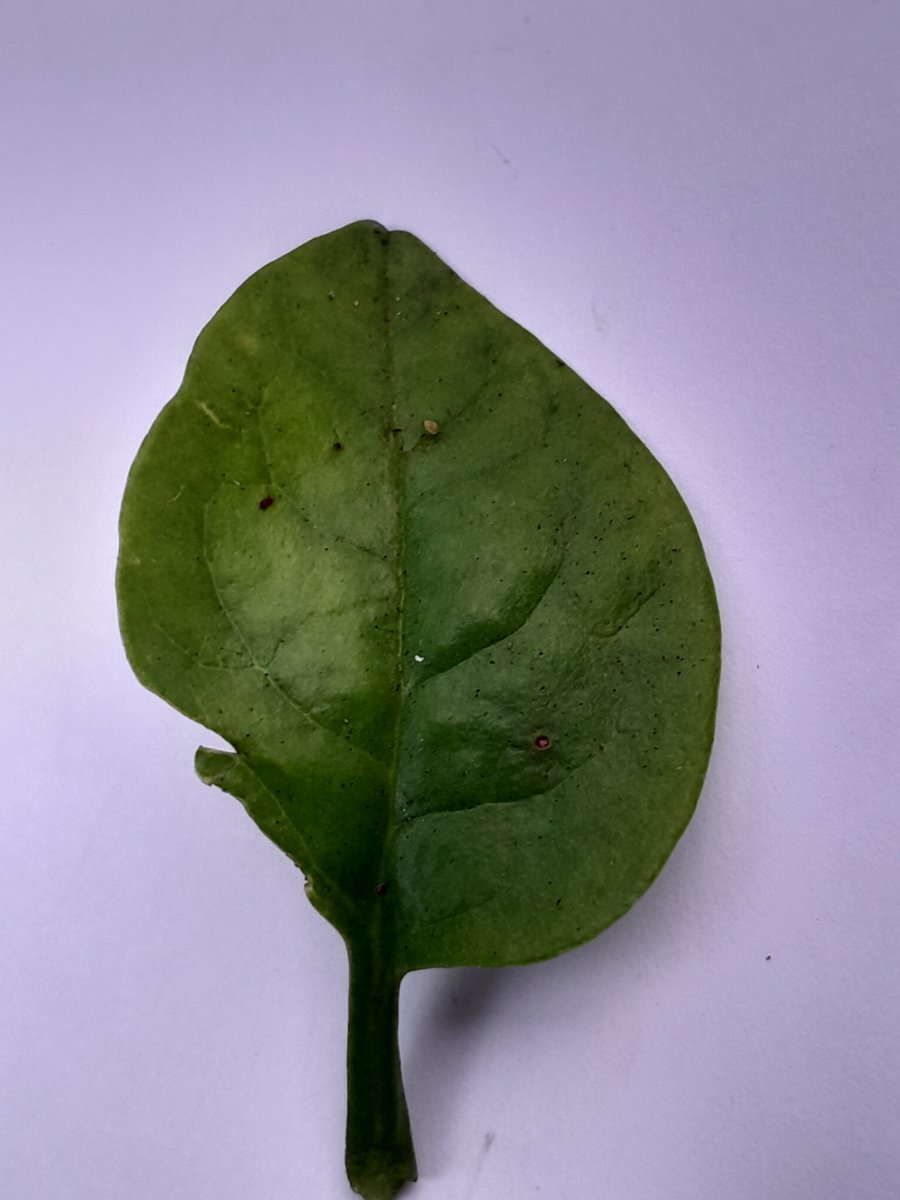
Label: Pest-Damage